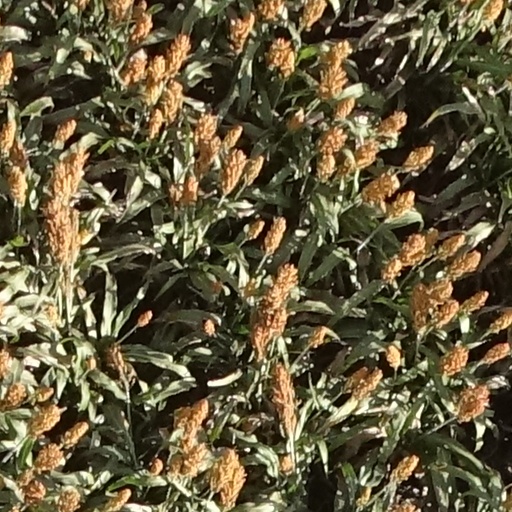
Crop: sorghum